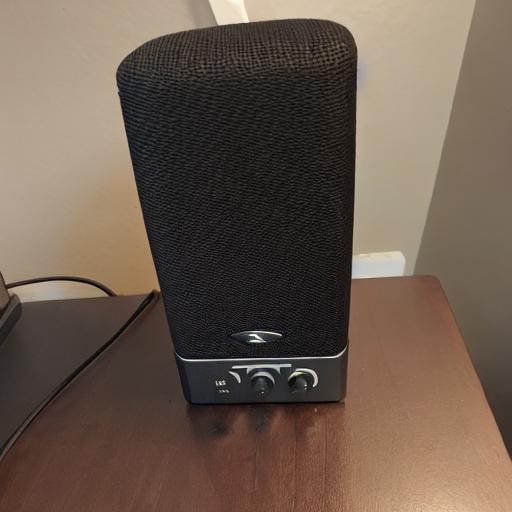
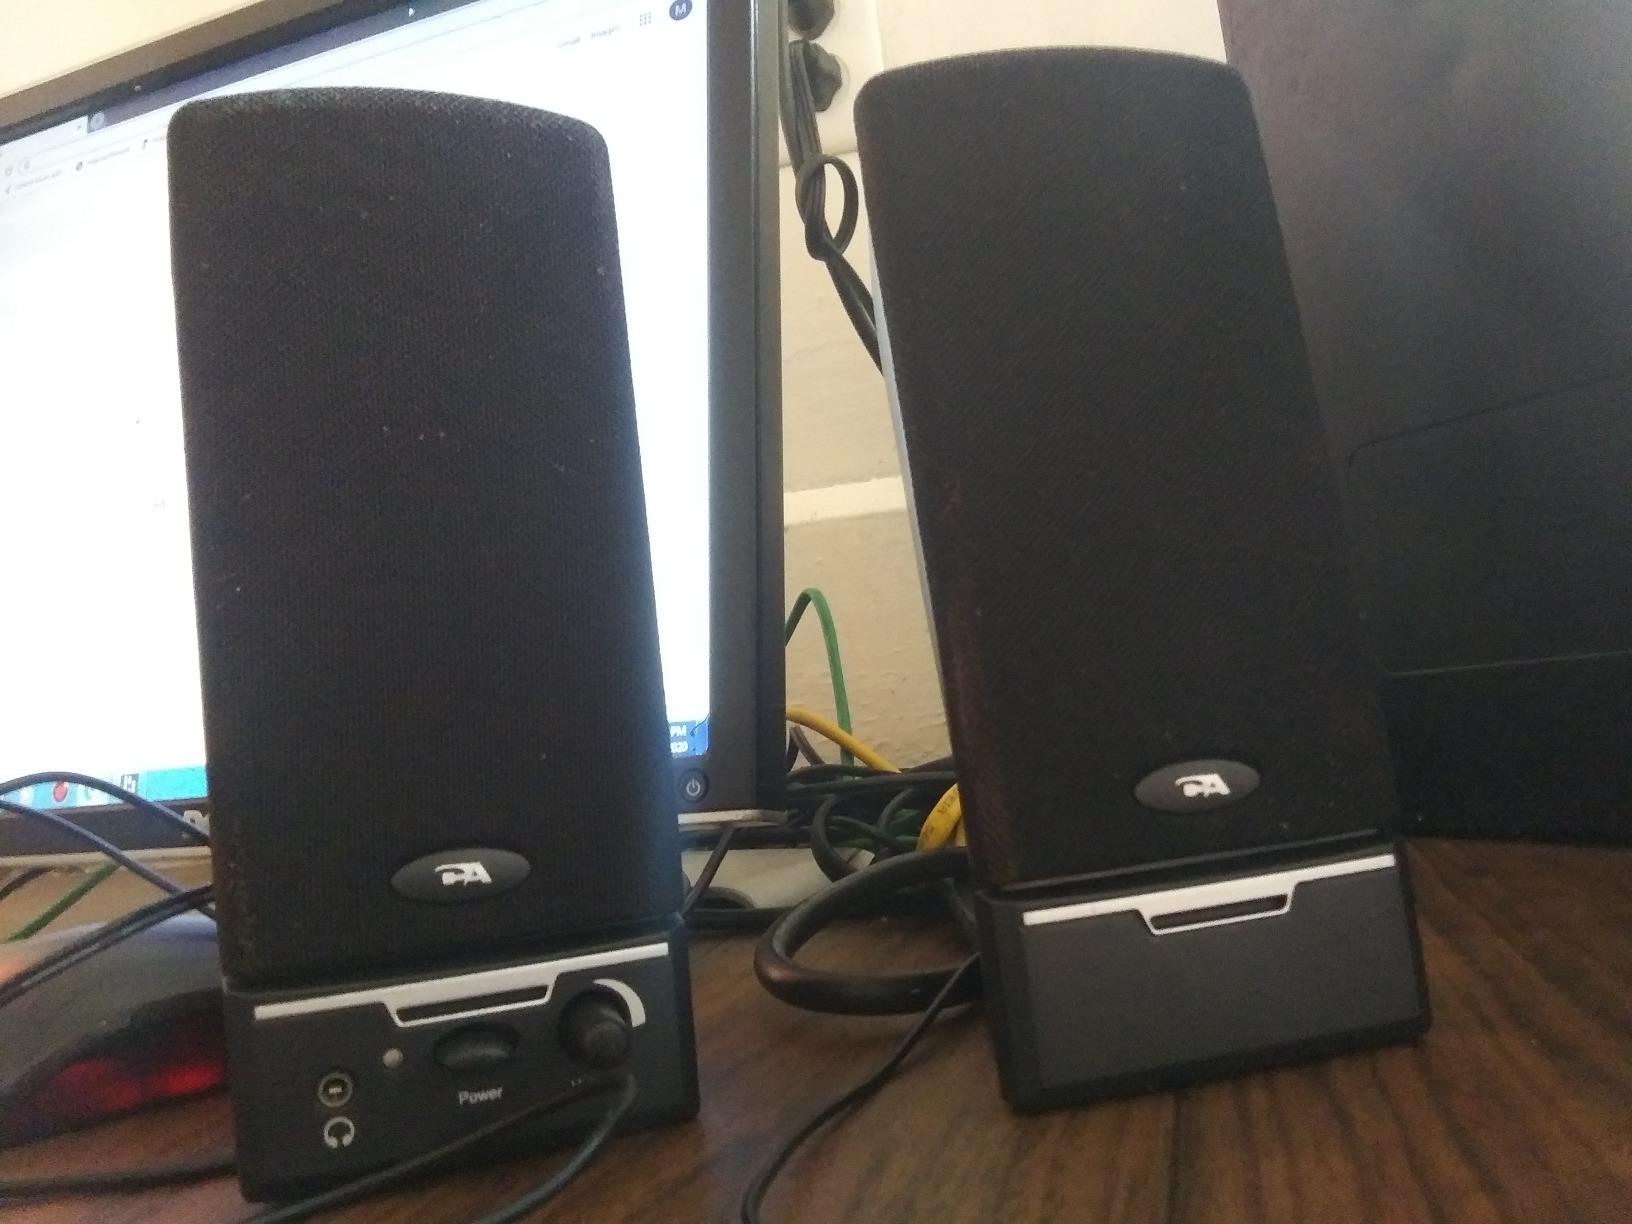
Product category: speaker
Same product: no